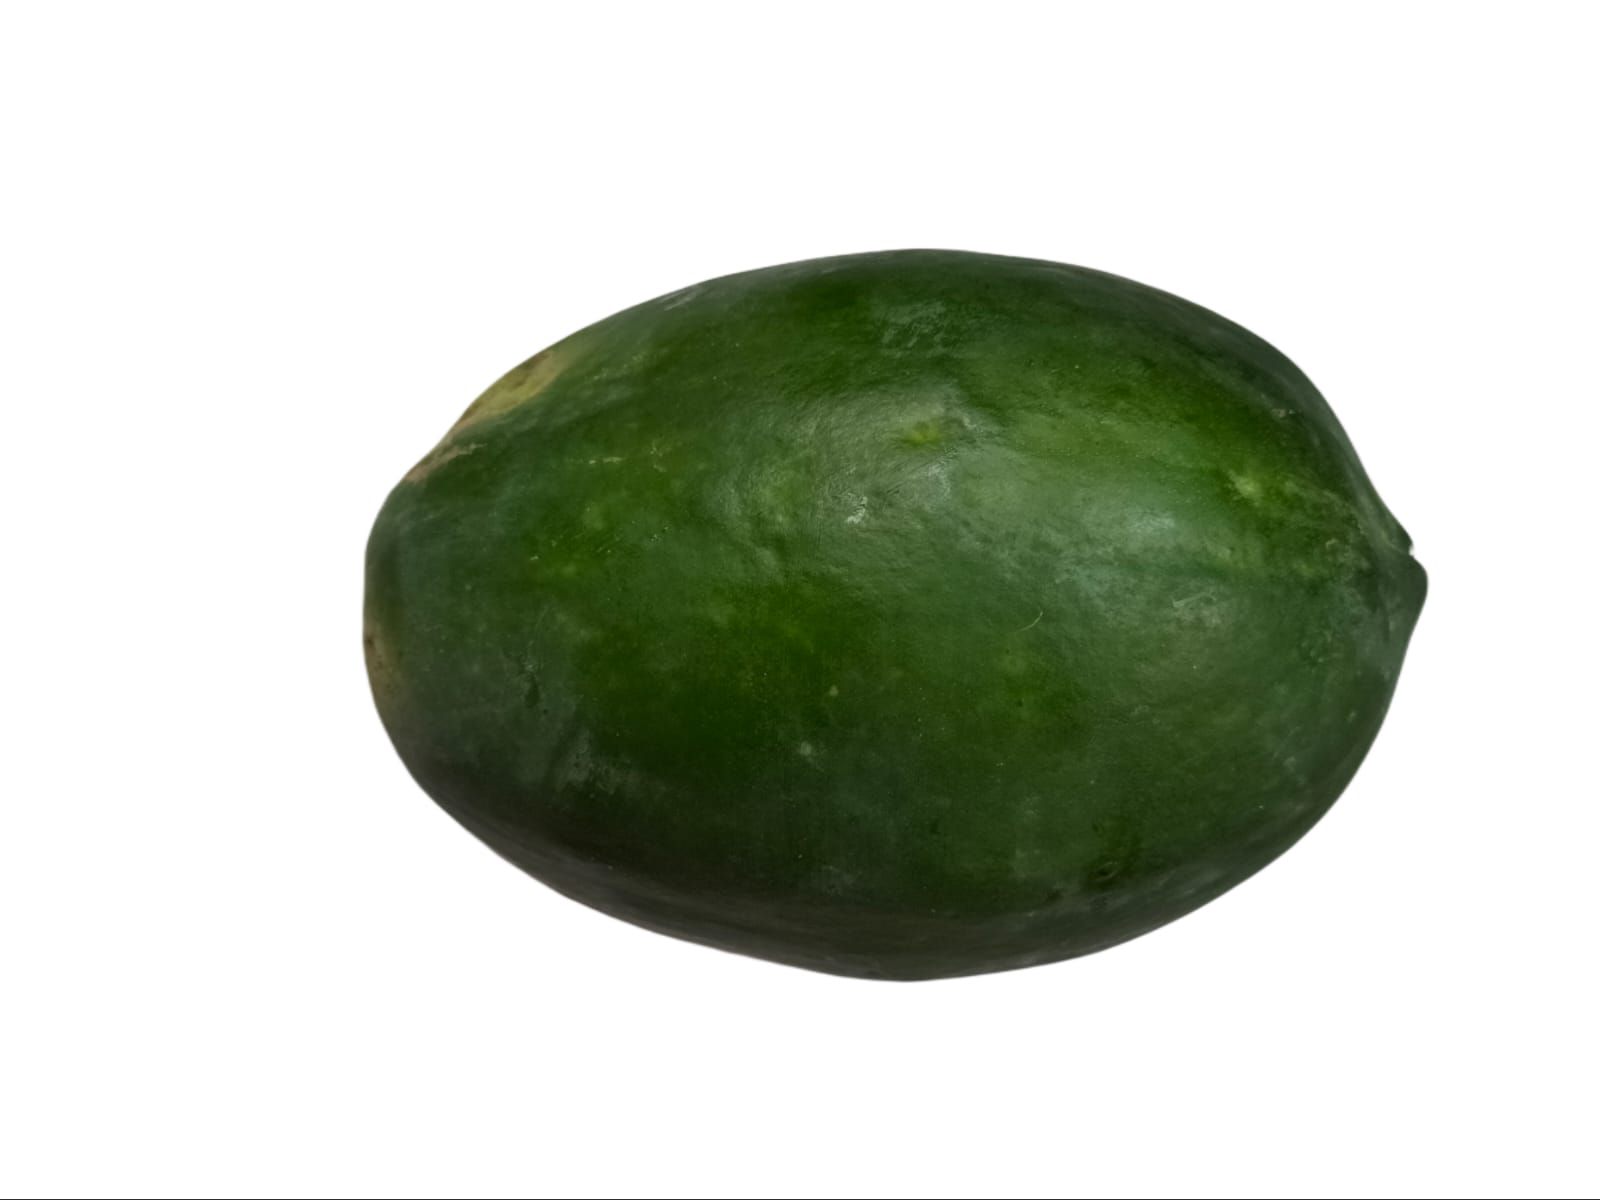
Label: Carica Papaya